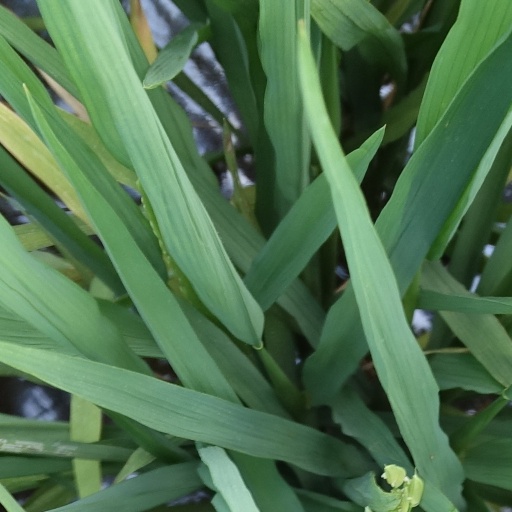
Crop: rice